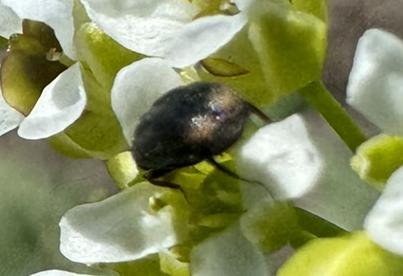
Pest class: occasional_pest